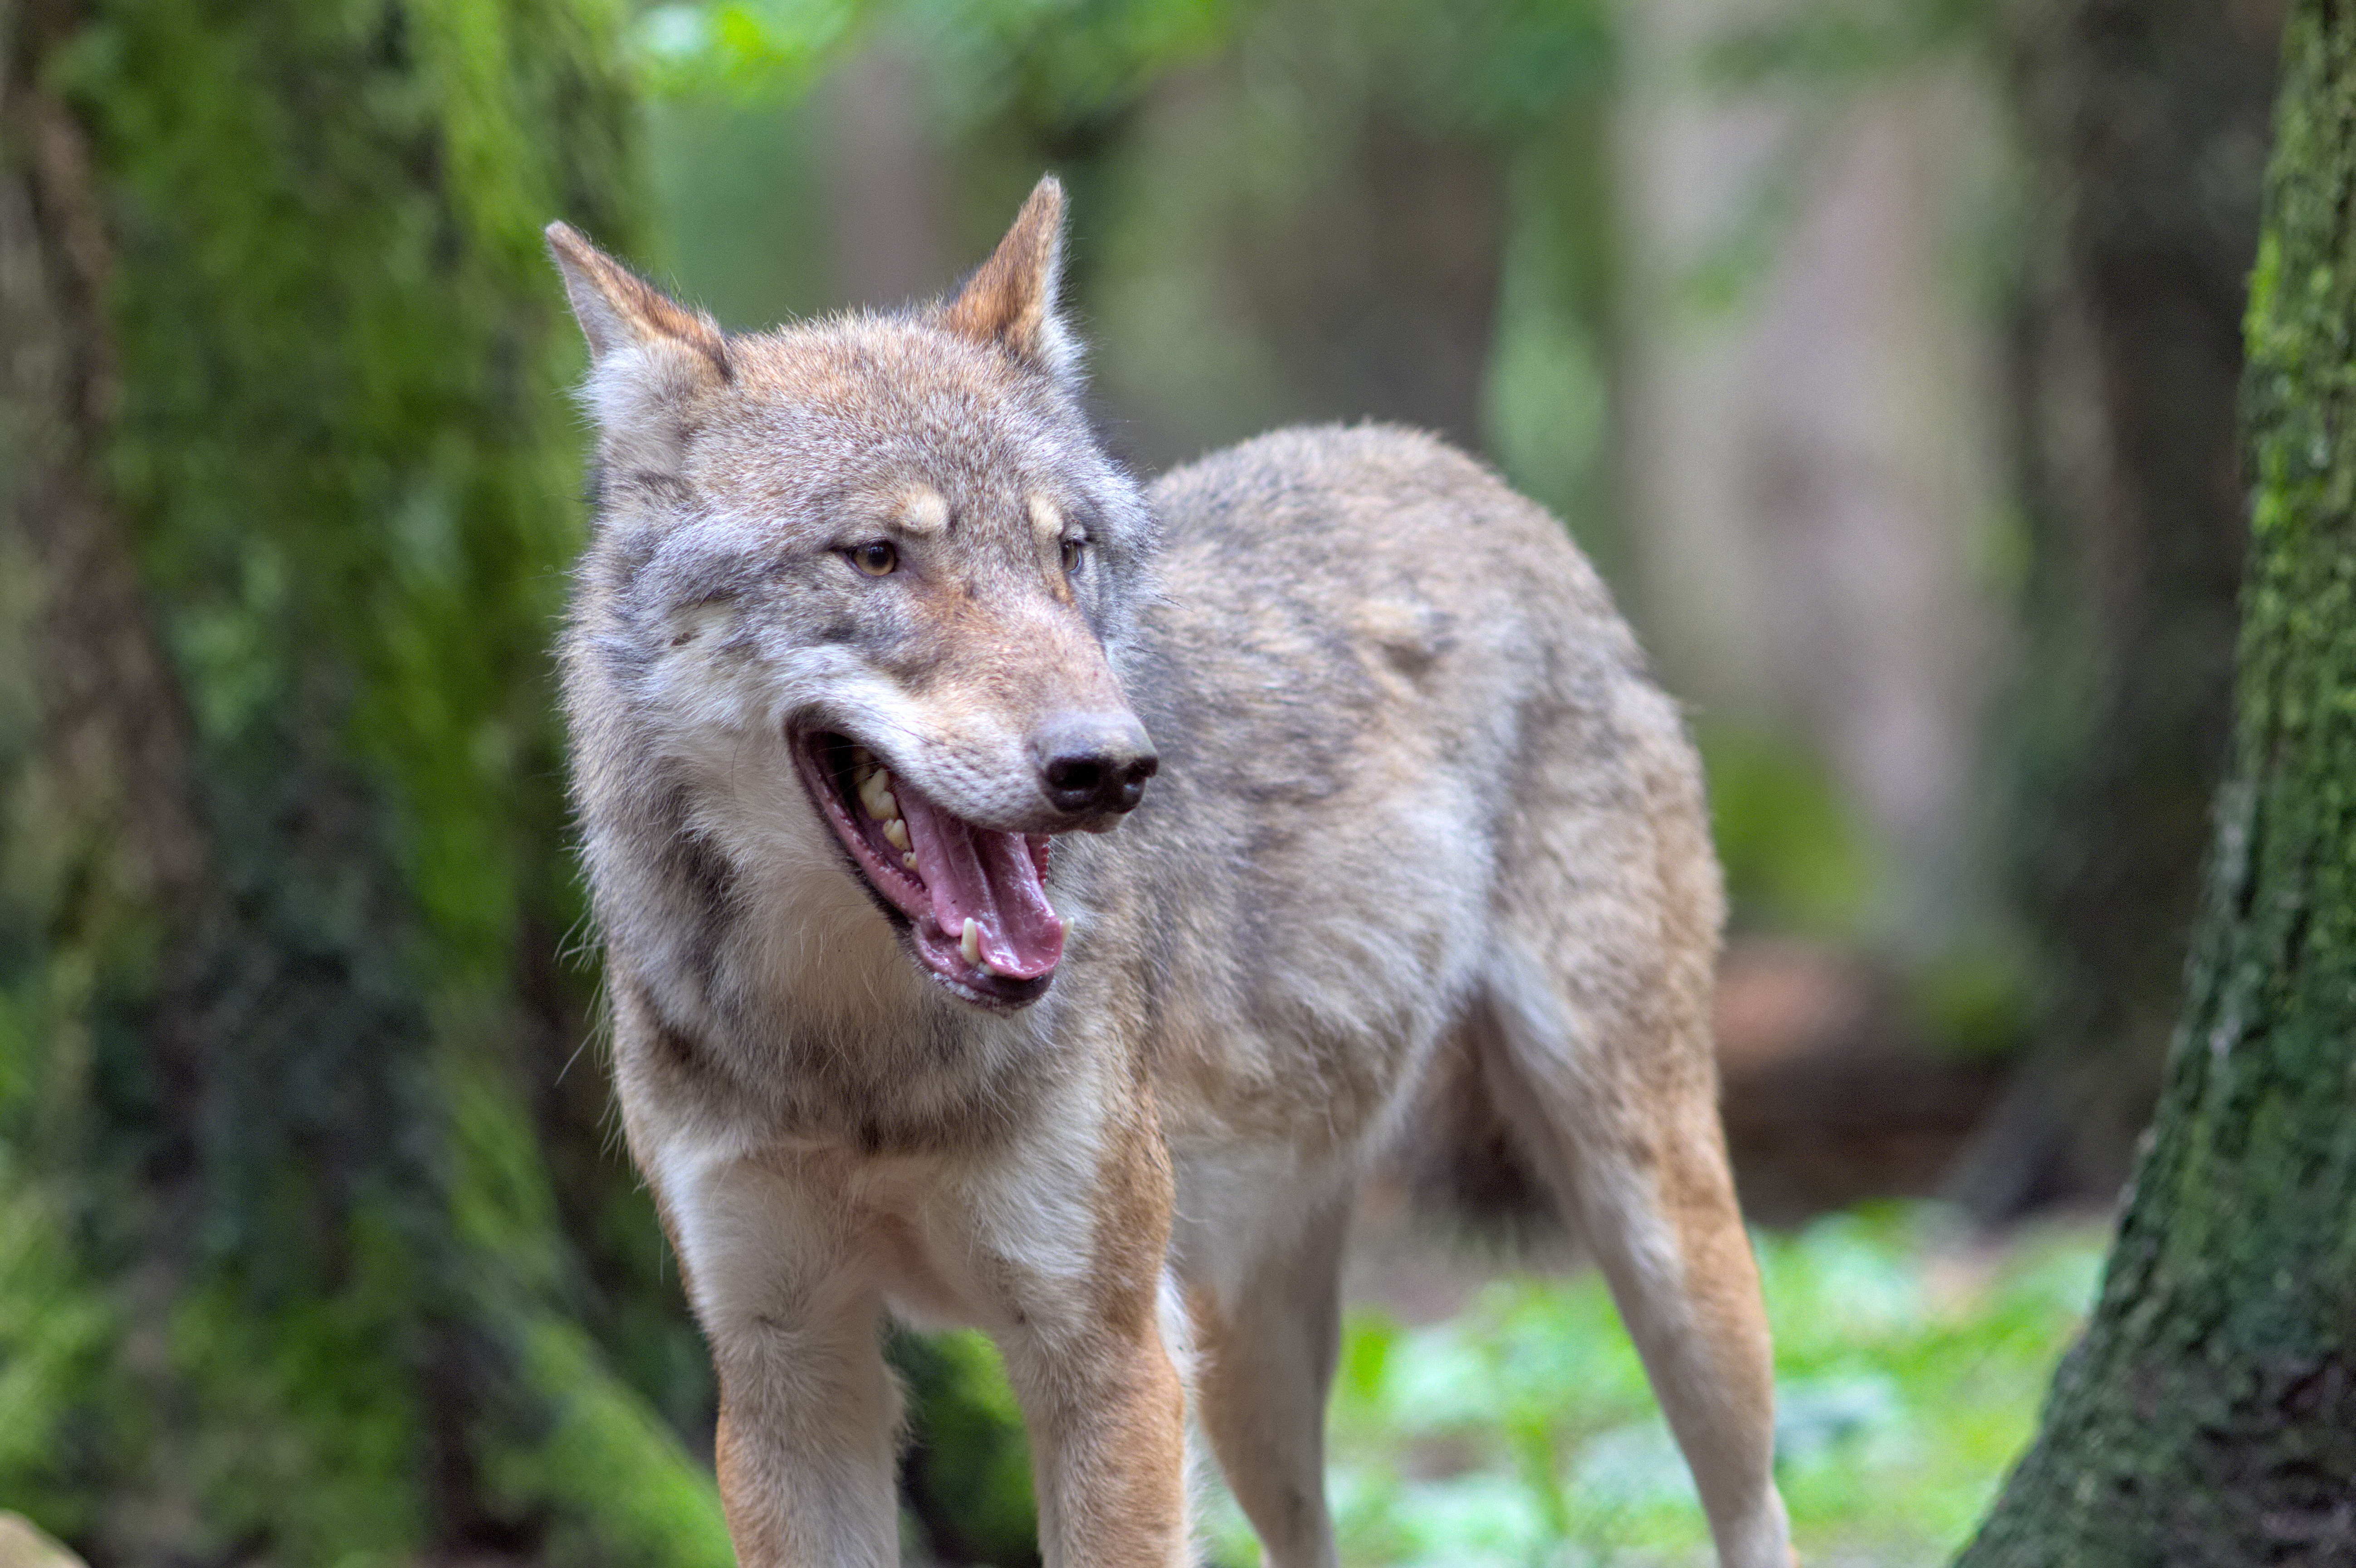
animal, wildlife, zoo, portrait, mammal, wolf, predator, coyote, fauna, vertebrate, wolves, deer park, european wolf, canis lupus, jackal, dog like mammal, red wolf, saarloos wolfdog, wolfdog, czechoslovakian wolfdog, dog breed group, greenland dog, east siberian laika, canis lupus tundrarum, tamaskan dog